Indigo revolt

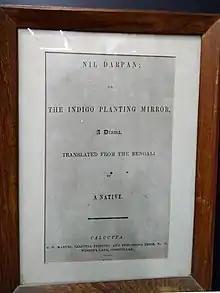
Nil Darpan

Dinabandhu Mitra's 1860 play "Nil Darpan" was published in Dhaka and was based on the revolt. It was translated into English by poet Michael Madhusudan Dutta and published by Anglican priest James Long. For publishing the play, Long was put on trial by the colonial authorities and sentenced to a period of imprisonment and fine of 1,000 rupees. Kaliprasanna Singha, a friend of Long, paid the fine for him. The play proved to be essential to the development of theatre in Bengal and influenced Girish Chandra Ghosh, who in 1872 would go on to establish the National Theatre in Kolkata, where the first play ever commercially staged there was "Nil Darpan". Ben Musgrave's play Indigo Giant, inspired by Dinabandhu Mitra's trail-blazing Indigo Mirror, was staged in Bangladesh in 2022 and the UK in 2024.